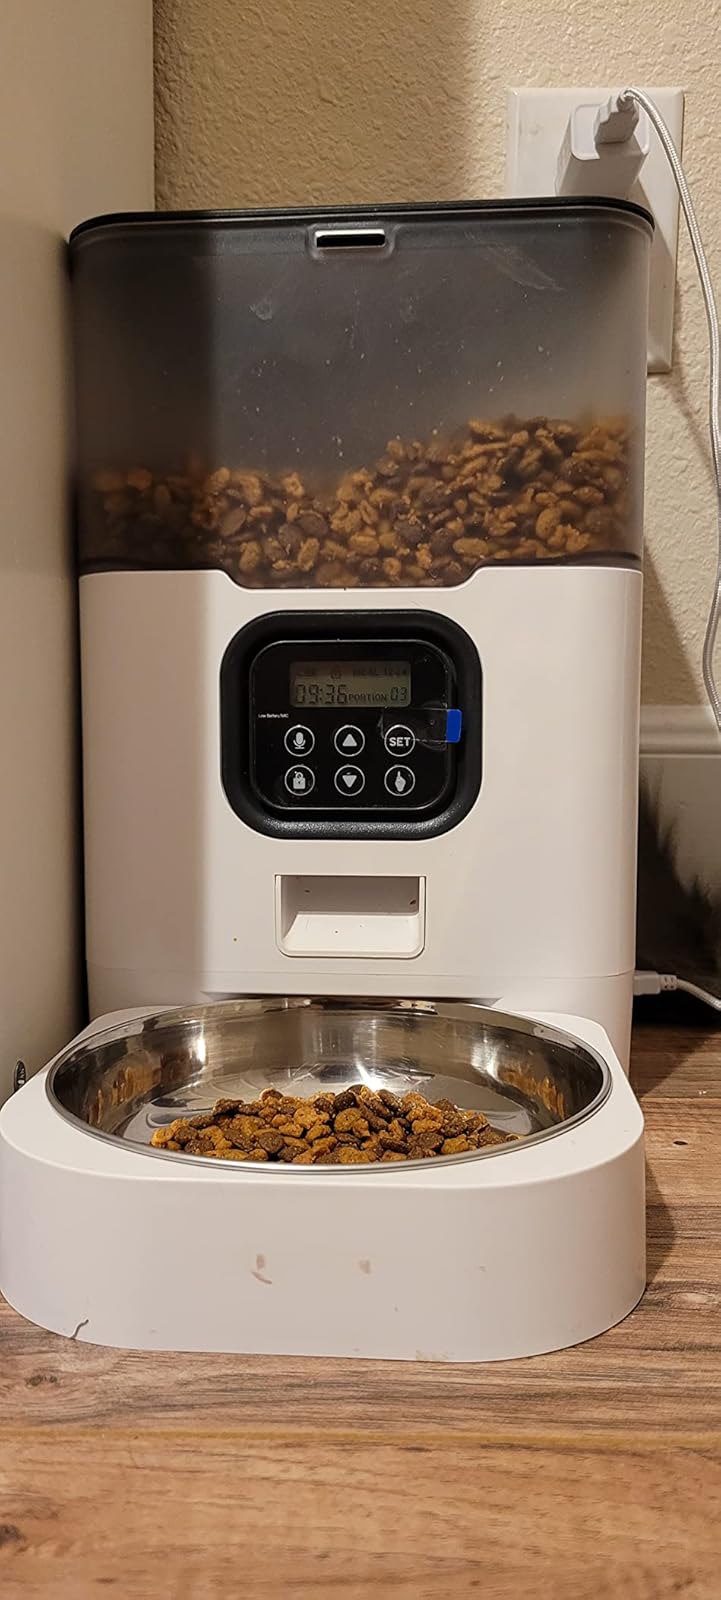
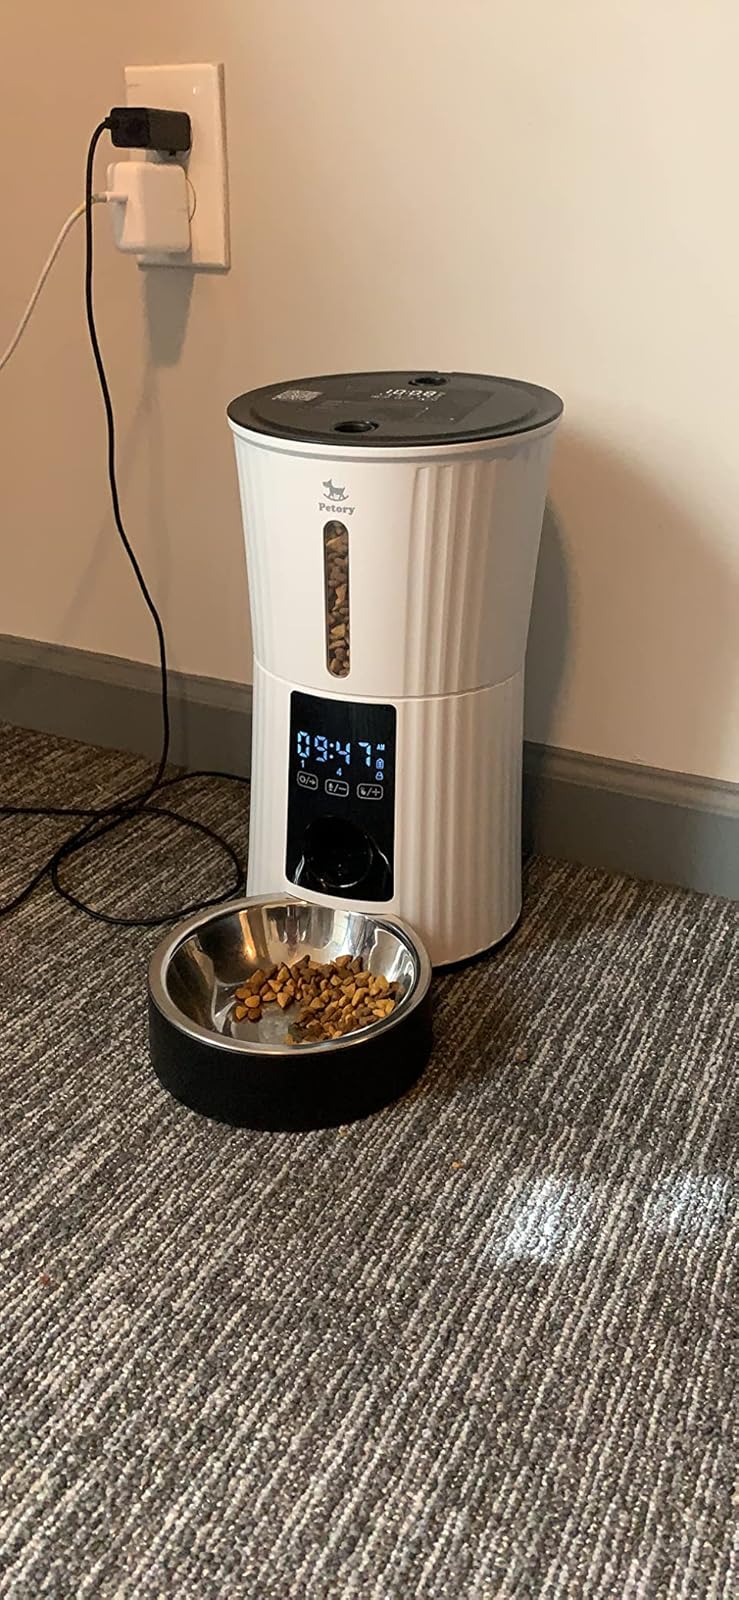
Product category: items_feeder
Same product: no